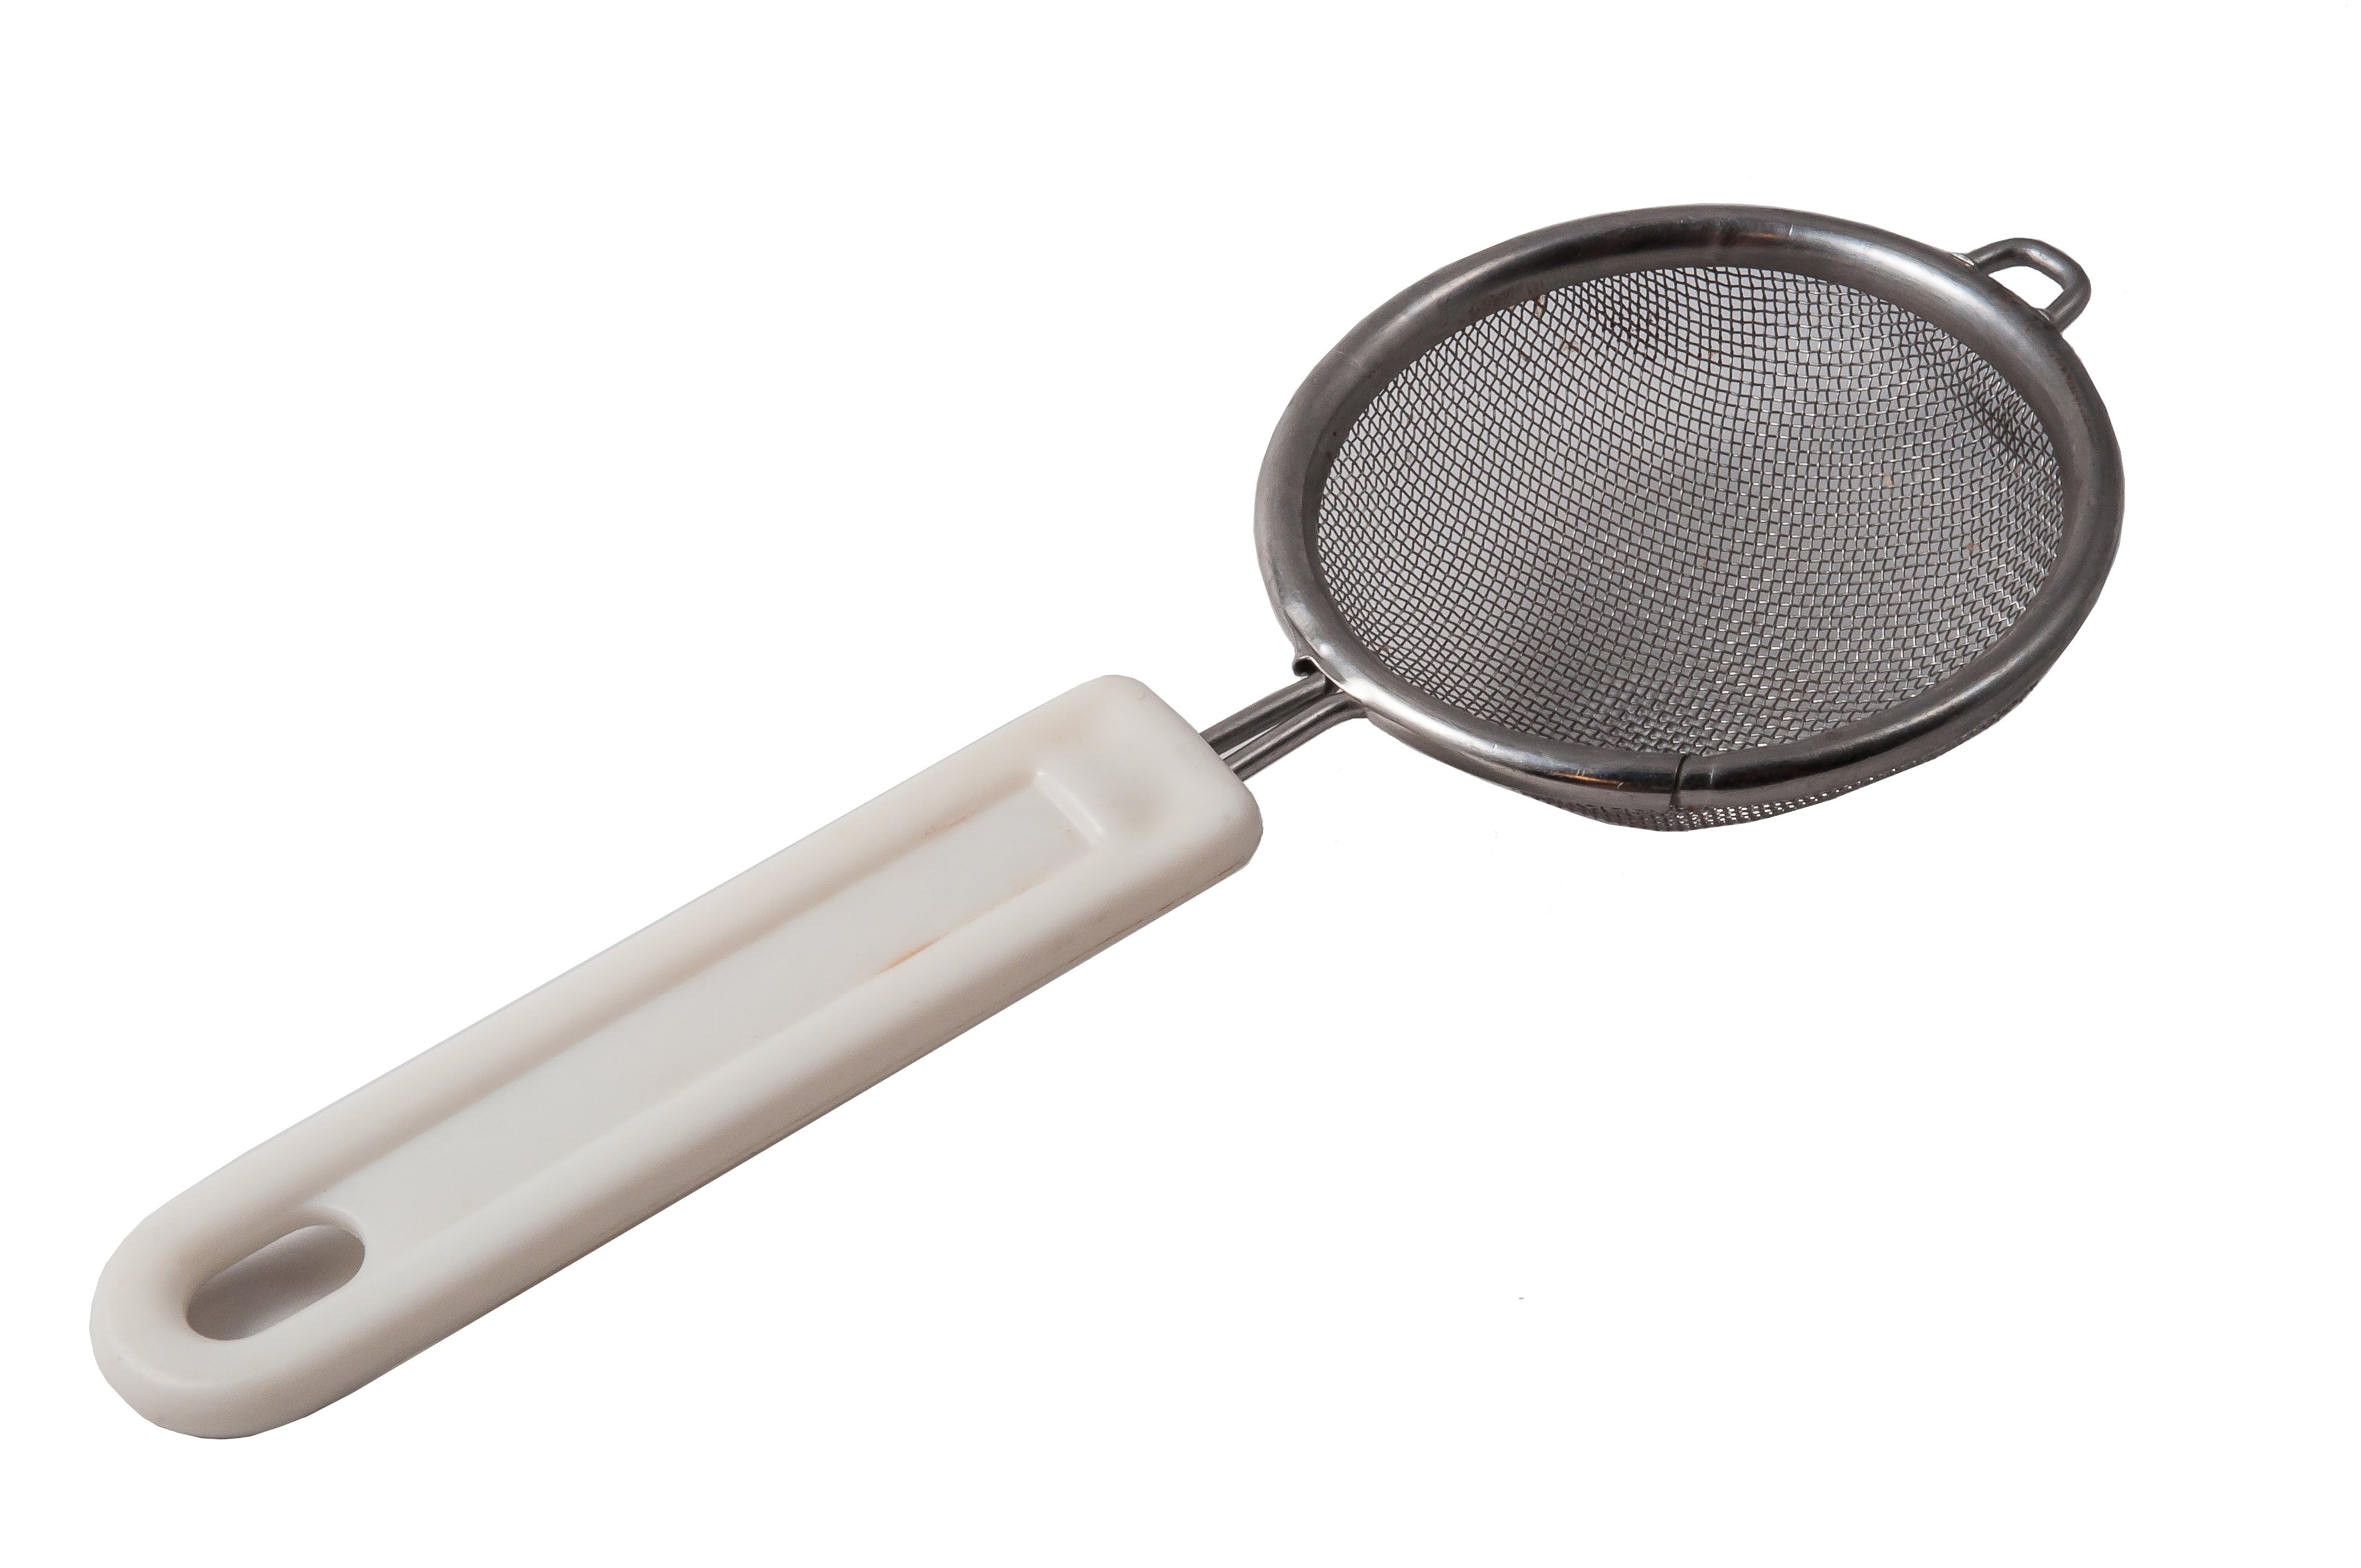
kitchen, product, tee, budget, sieve, frying pan, tea infuser, cookware and bakeware